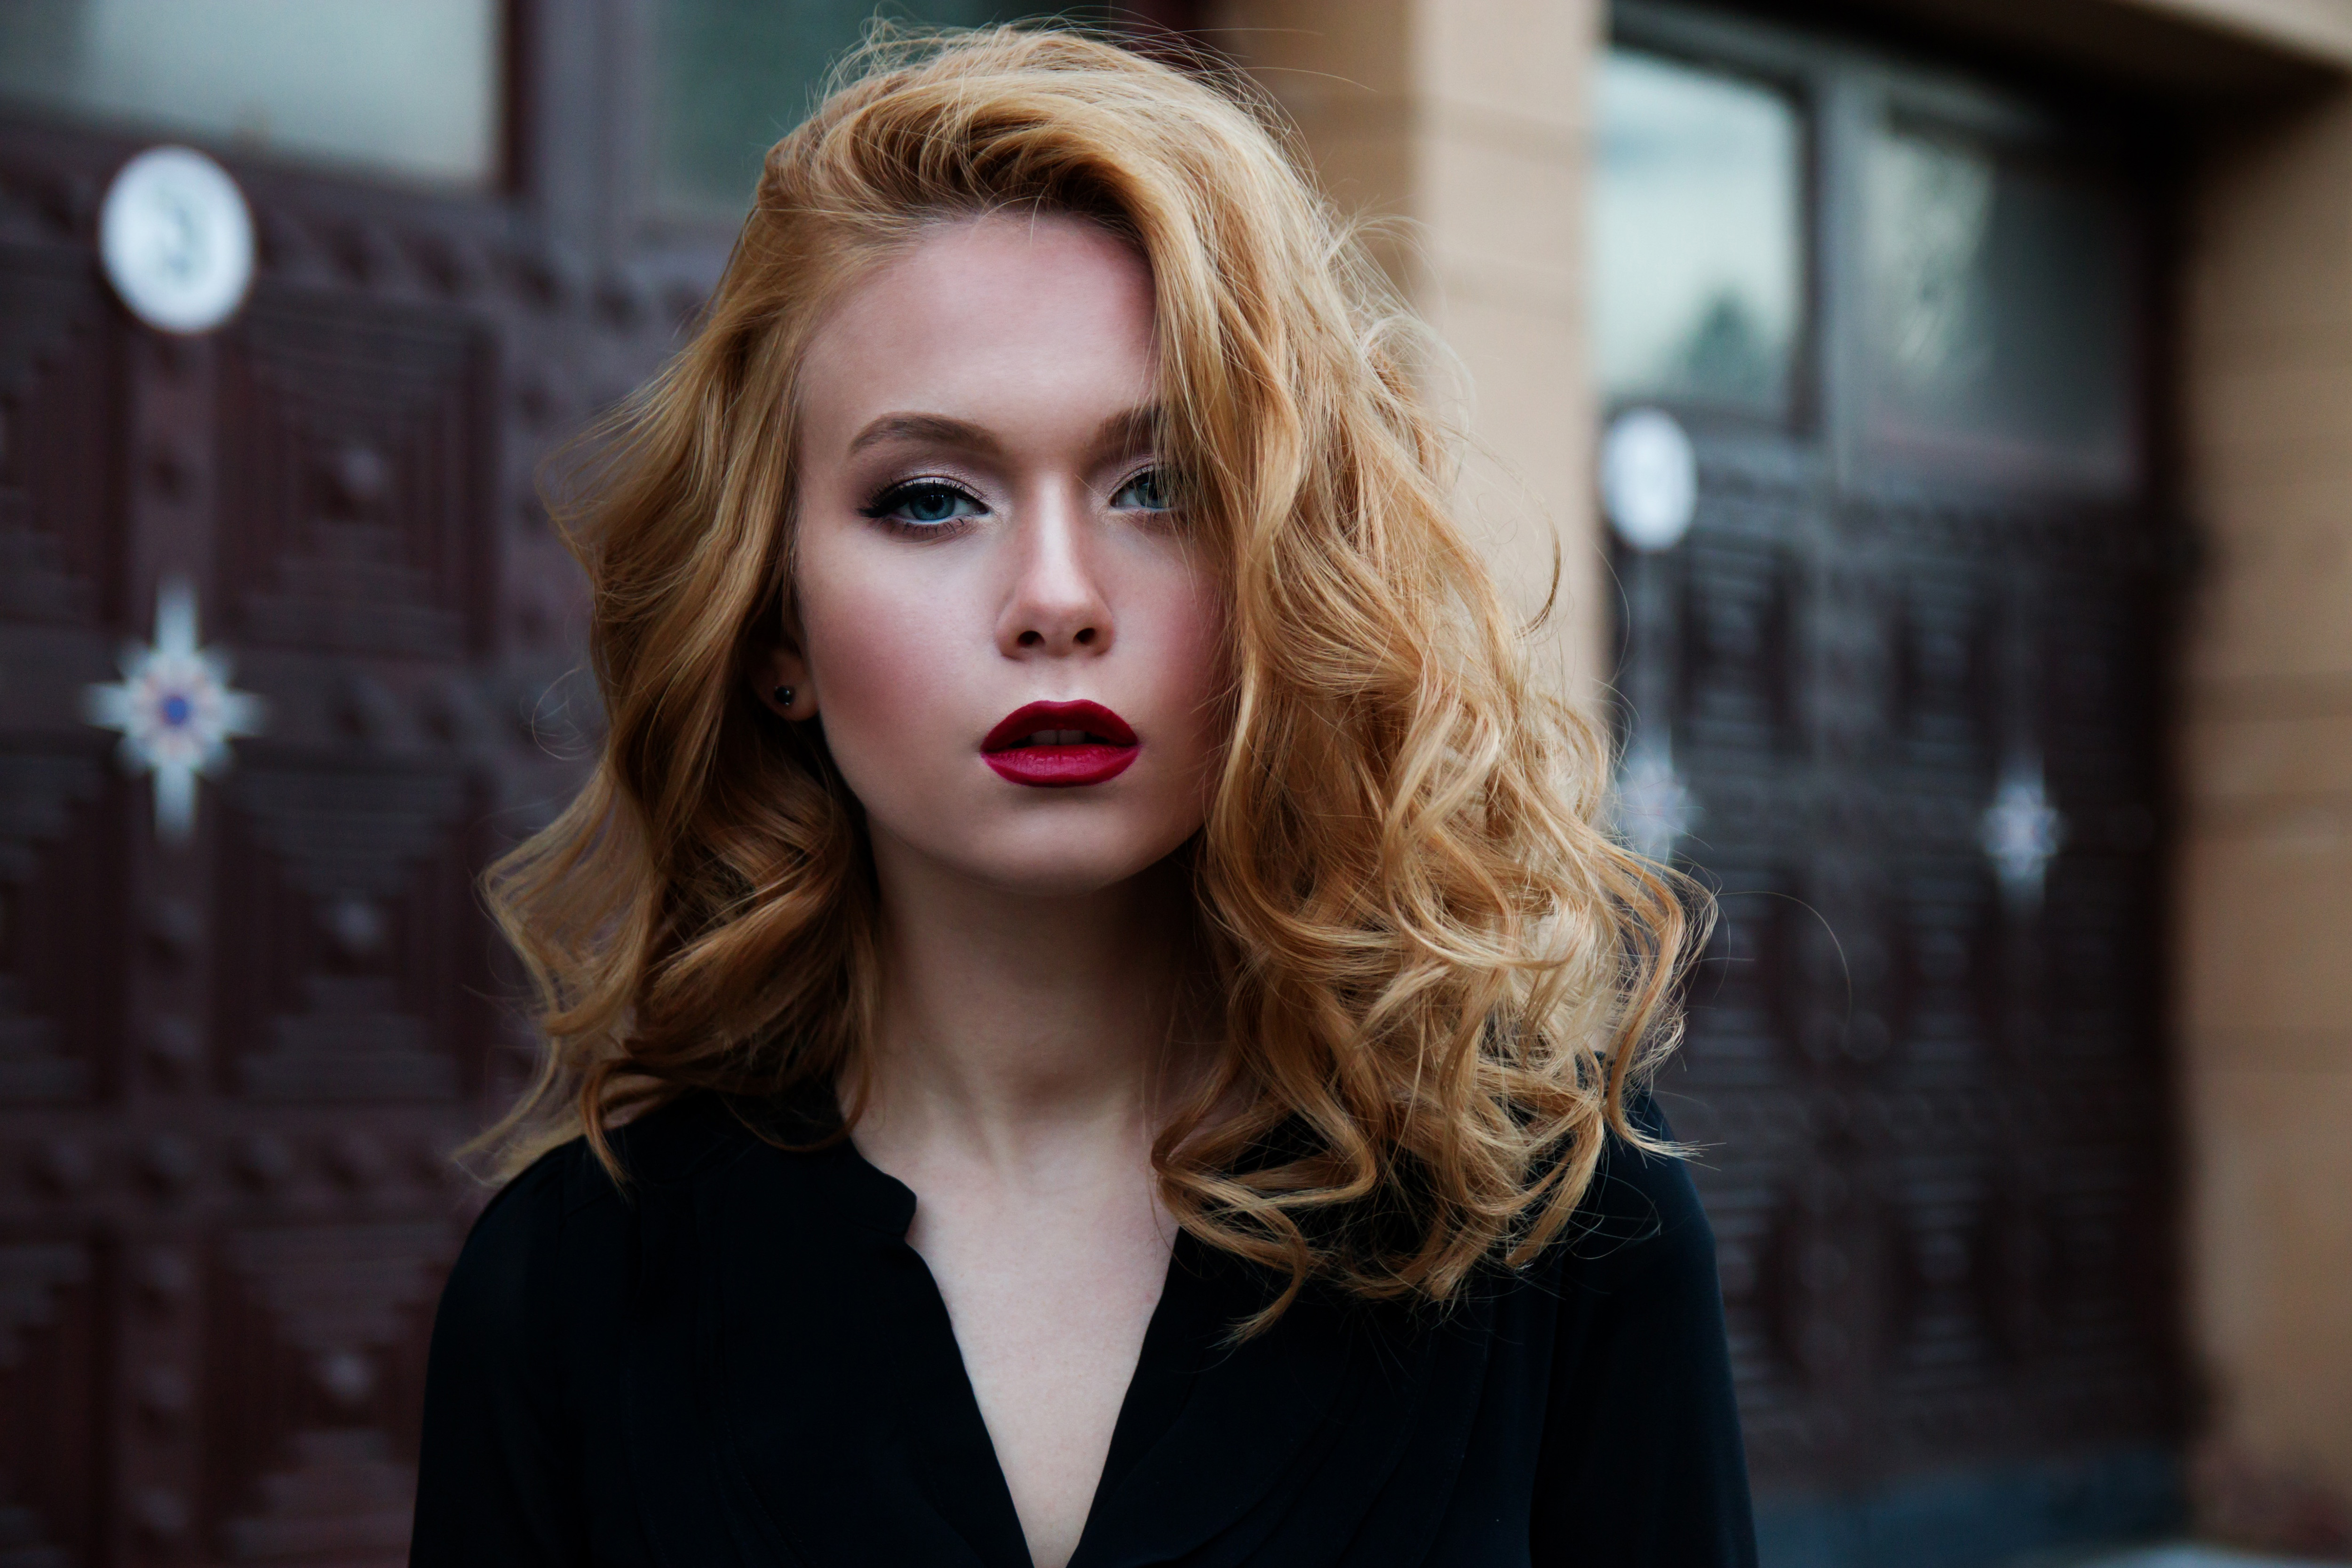
hair, face, lip, blond, beauty, hairstyle, eyebrow, fashion, long hair, eye, street fashion, model, photography, hair coloring, layered hair, fashion model, brown hair, portrait photography, feathered hair, photo shoot, style